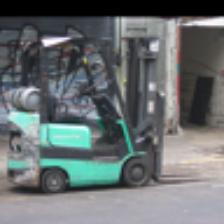
Label: NonHuman